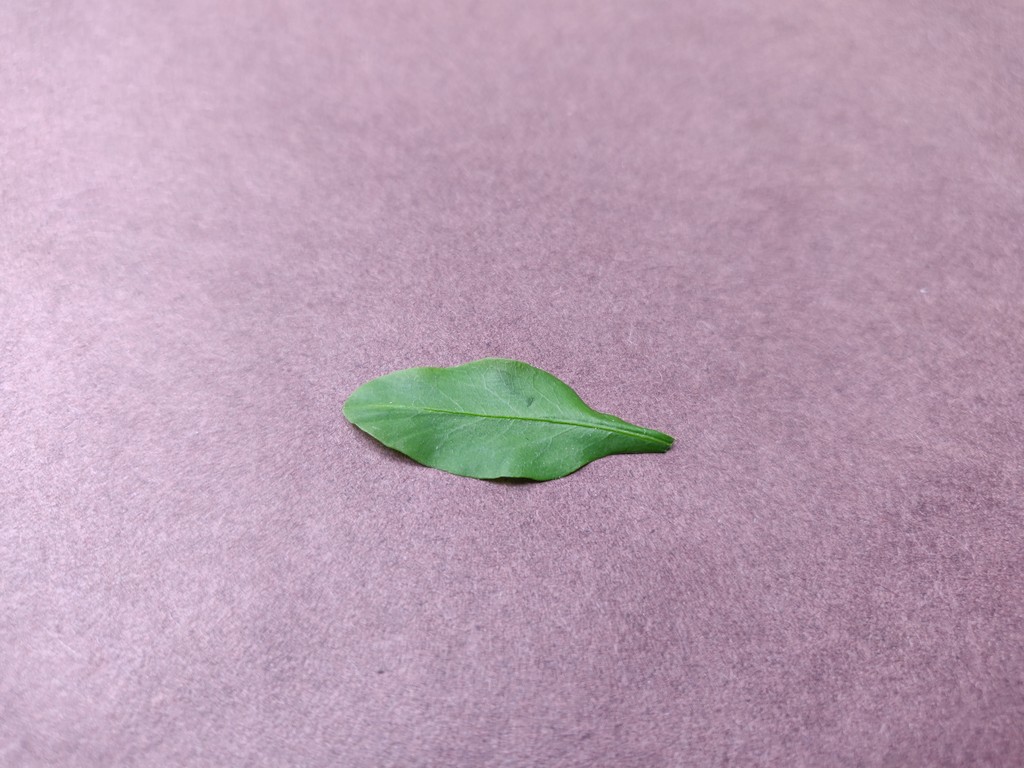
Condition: Healthy
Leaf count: single
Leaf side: front